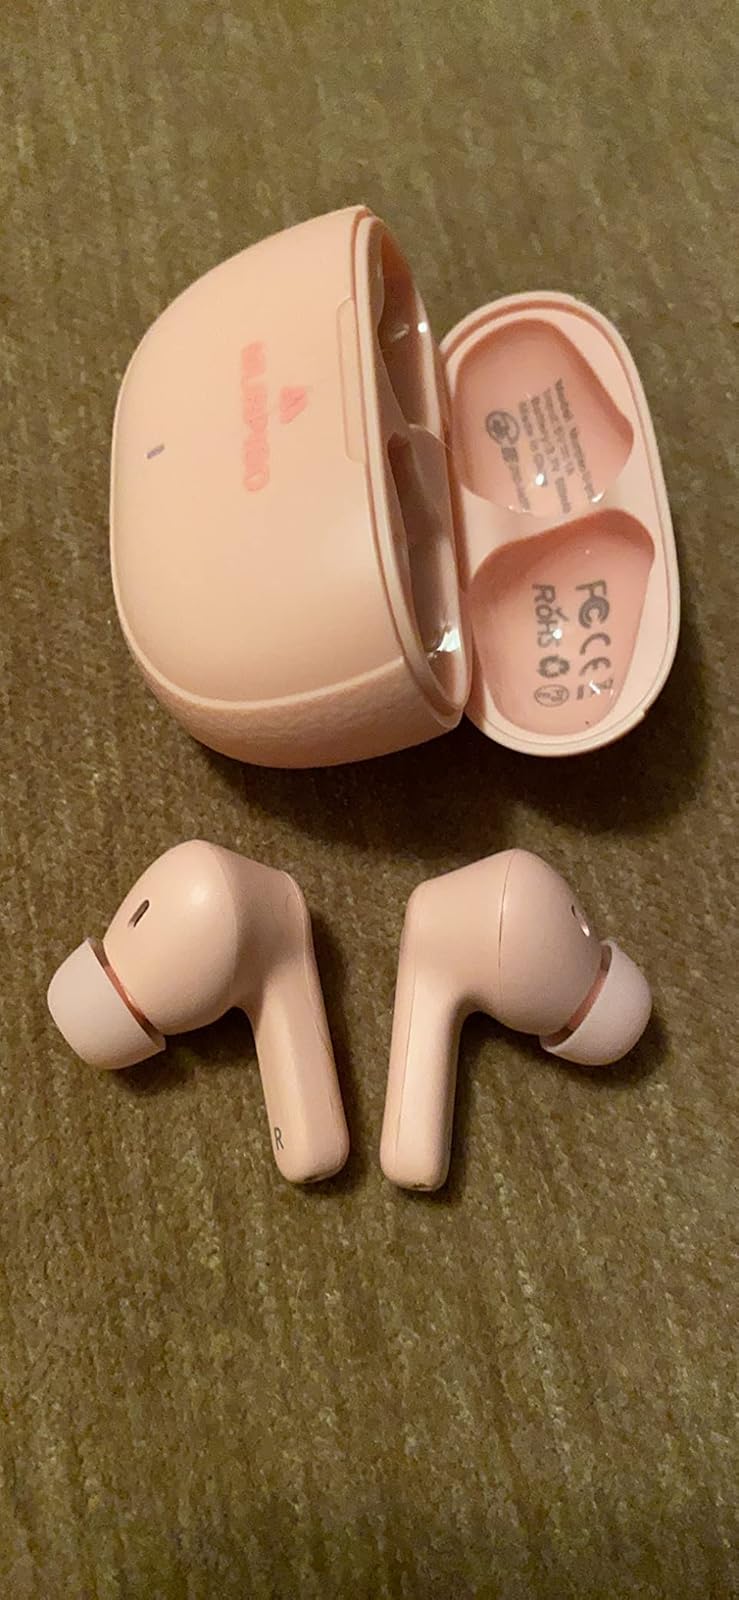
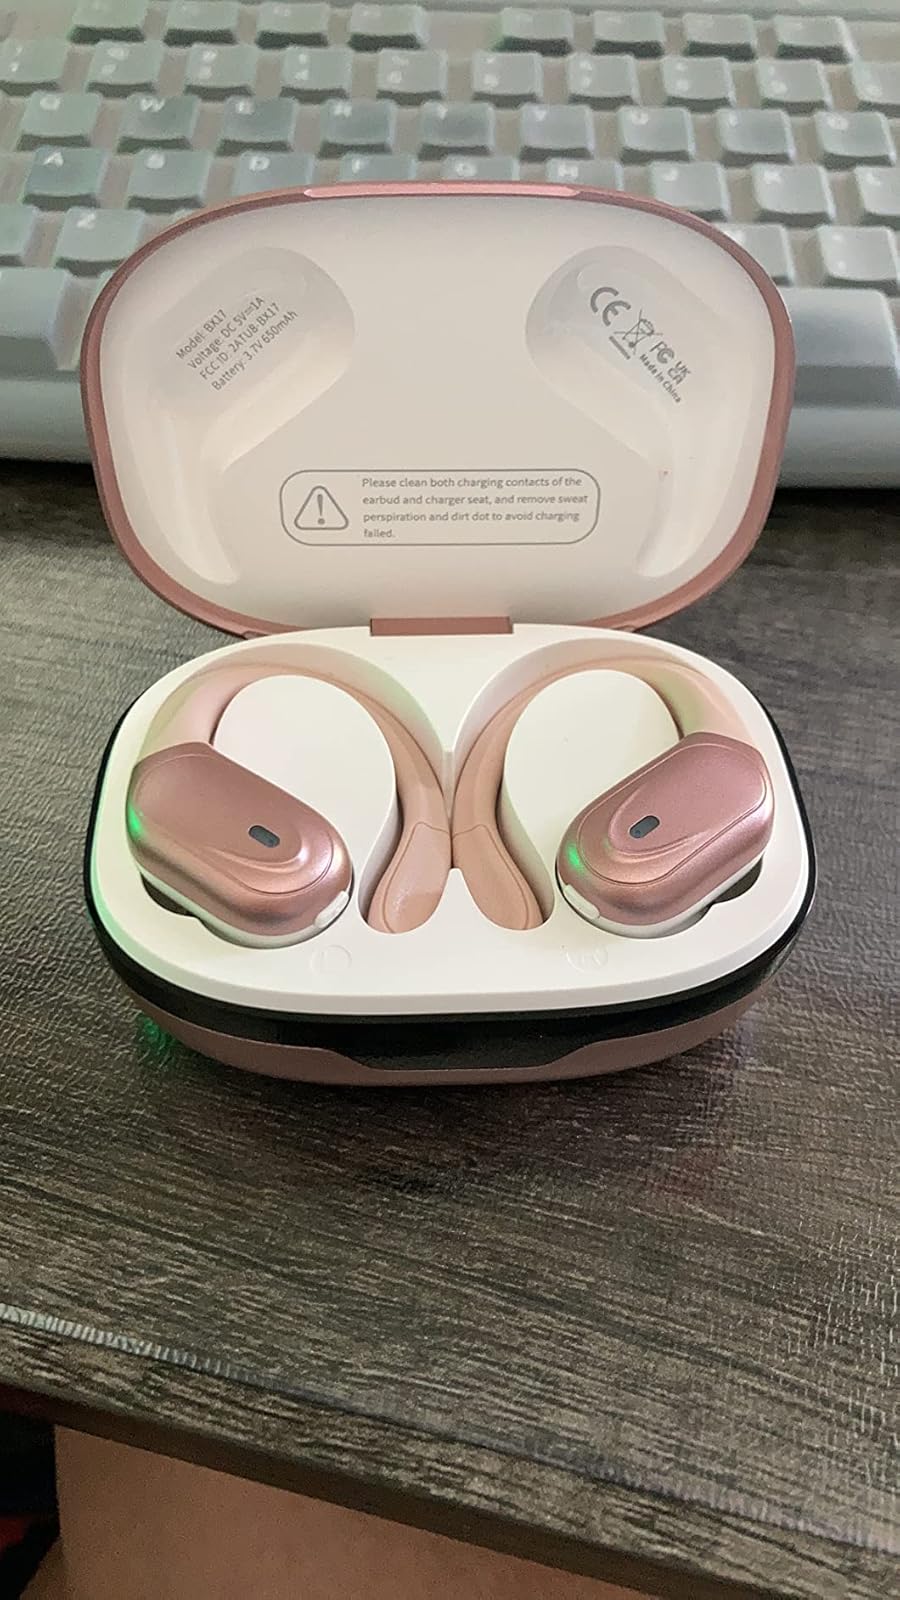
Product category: earbuds
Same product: no